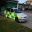
Label: ambulance